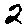
Label: 2